2016–17 College Football Playoff

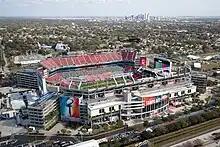
Raymond James Stadium in Tampa, Florida, hosted the College Football Playoff National Championship.

The 2016–17 College Football Playoff was a single-elimination postseason tournament that determined the national champion of the 2016 NCAA Division I FBS football season. It was the third edition of the College Football Playoff (CFP) and involved the top four teams in the country as ranked by the College Football Playoff poll playing in two semifinals, with the winners of each advancing to the national championship game. Three of the four teams were conference champions: No. 1 Alabama from the Southeastern Conference, No. 2 Clemson from the Atlantic Coast Conference, and No. 4 Washington from the Pac-12 Conference. No. 3 Ohio State, from the Big Ten Conference, finished second in their division on a head-to-head tiebreaker with Penn State, who went on to win the conference championship.